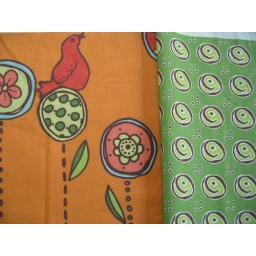
New dot grass and bird in flower garden